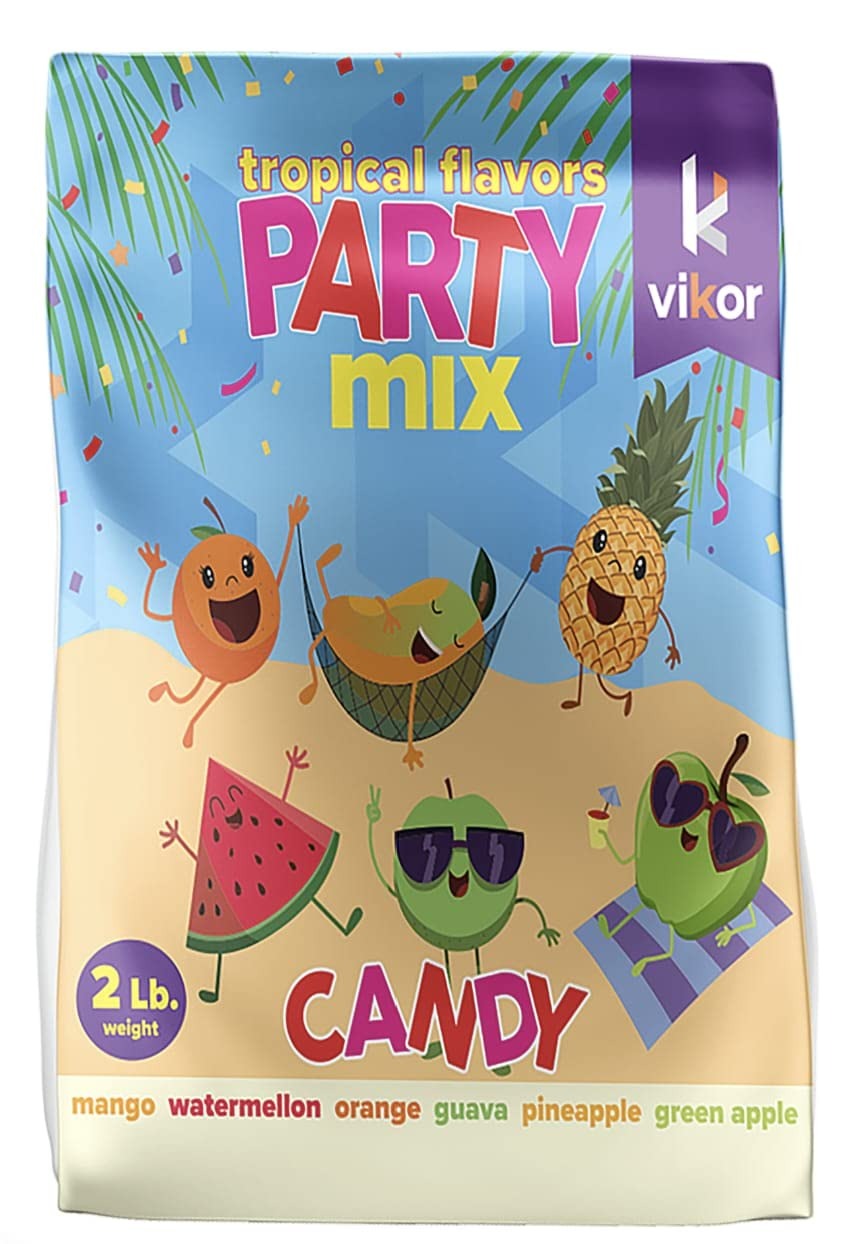
Item Name: Vikor Hard Candy Individually Wrapped Assorted Fruit Hard Candy Bulk Caramelos Surtidos para Fiestas 2 LB
Bullet Point 1: 🍬 HARD CANDY INDIVIDUALLY WRAPPED: Bursting with Tropical Fruit Flavors, Our Hard Candy Individually Wrapped Vikor Fruit Caramelo Duro brings you the authentic taste of tropical fruits in every bite. From the luscious mango to the refreshing watermelon, indulge in a burst of flavors that will transport you to a tropical paradise. These assorted colorful fruit-flavored hard candy buttons are the perfect treat for any fruit lover.
Bullet Point 2: 🍬 CONVENIENTLY INDIVIDUALLY WRAPPED: Say goodbye to messy candy spills and hello to hassle-free enjoyment. Each hard candy is individually wrapped to ensure freshness and maintain its delectable taste. With approximately 176 pieces per bag, you can savor these sweet delights one at a time, making them ideal for sharing with friends and family or enjoying on your own. Satisfy your sweet tooth with these hard candies, a perfect treat for any time of day. VIKOR candies are long-lasting.
Bullet Point 3: 🍬 VERSATILE FOR EVERY OCCASION: Whether it's a pinata-filled birthday bash, a Halloween treat, or a party favor, our Hard Candy Individually Wrapped Vikor Fruit Caramelo Duro is your go-to choice. These candies add a vibrant touch to any celebration, making them perfect for party bags, candy-filled pinatas, or even as a delightful surprise in lunchboxes. Don't miss out on these bulk individually wrapped candies that bring joy to every event dulces para fiestas infantiles.
Bullet Point 4: 🍬 RESEALABLE 2 LB. BAG FOR LONG-LASTING DELIGHT: We understand the importance of convenience and freshness. That's why our Hard Candy Individually Wrapped Vikor Fruit Caramelo Duro comes in a resealable 2 lb. bag. This feature allows for easy storage, ensuring that your candies stay fresh and delicious for longer periods. Plus, with its generous size, you'll have an ample supply to satisfy your sweet tooth whenever the craving strikes.
Bullet Point 5: 🍬SHARE THE LOVE, SWEETEN YOUR DAY: Spread the joy of our Hard Candy Individually Wrapped Vikor Hard Candy with friends, family, or enjoy them on your own. Whether you're looking to sweeten a special occasion, add a burst of energy to your day, or simply indulge in a flavorful treat. Elevate your snacking experience with the taste of mango, pineapple, orange, watermelon, green apple, all in a single bag. Unwrap a moment of tropical delight and savor the goodness of our irresistible hard candies.
Product Description: <p><b>Hard Candy Individually Wrapped Vikor Fruit Caramelo Pinata Birthday Party Mixed Candies Bag Bulk Dulces Tropical Flavor Bon Bons:</b></p> </ul> <p>Complement your party or any special occasion with this tropical mix that will make you enjoy and share the authentic flavors of tropical fruit. Candies for any occasion, Slip these delicious candies into:</p> <ul> <li>Lunches.</li> <li>Parties.</li> <li>Birthday, showers.</li> <li>Pinatas.</li> <li>Treat bags or gift.</li> <li>Sport games and tail gates.</li> <li>Road trips.</li> <li>Movie nights.</li> <li>Halloween.</li> <li>Valentines.</li> <ul> <p>Resealable 2 lb. bag for easy storage. Assorted colorful fruit flavored hard candy buttons, Individually wrapped to ensure freshness. Approximately 176 pieces per bag.</p> <ul> <p>Each bag contains an explosion of tropical, super delicious, natural flavors. Enjoy the taste of mango, pineapple, watermelon, orange, green apple and guava all in a single bag.</p> <ul> <p>Perfect for sharing with friends and family or indulging on your own when you want to sweeten your day or lack a boost of energy!</p>
Value: 32.0
Unit: Ounce

Price: 11.2